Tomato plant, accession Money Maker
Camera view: tilt-top (135 deg); turntable rotation: 180 degrees
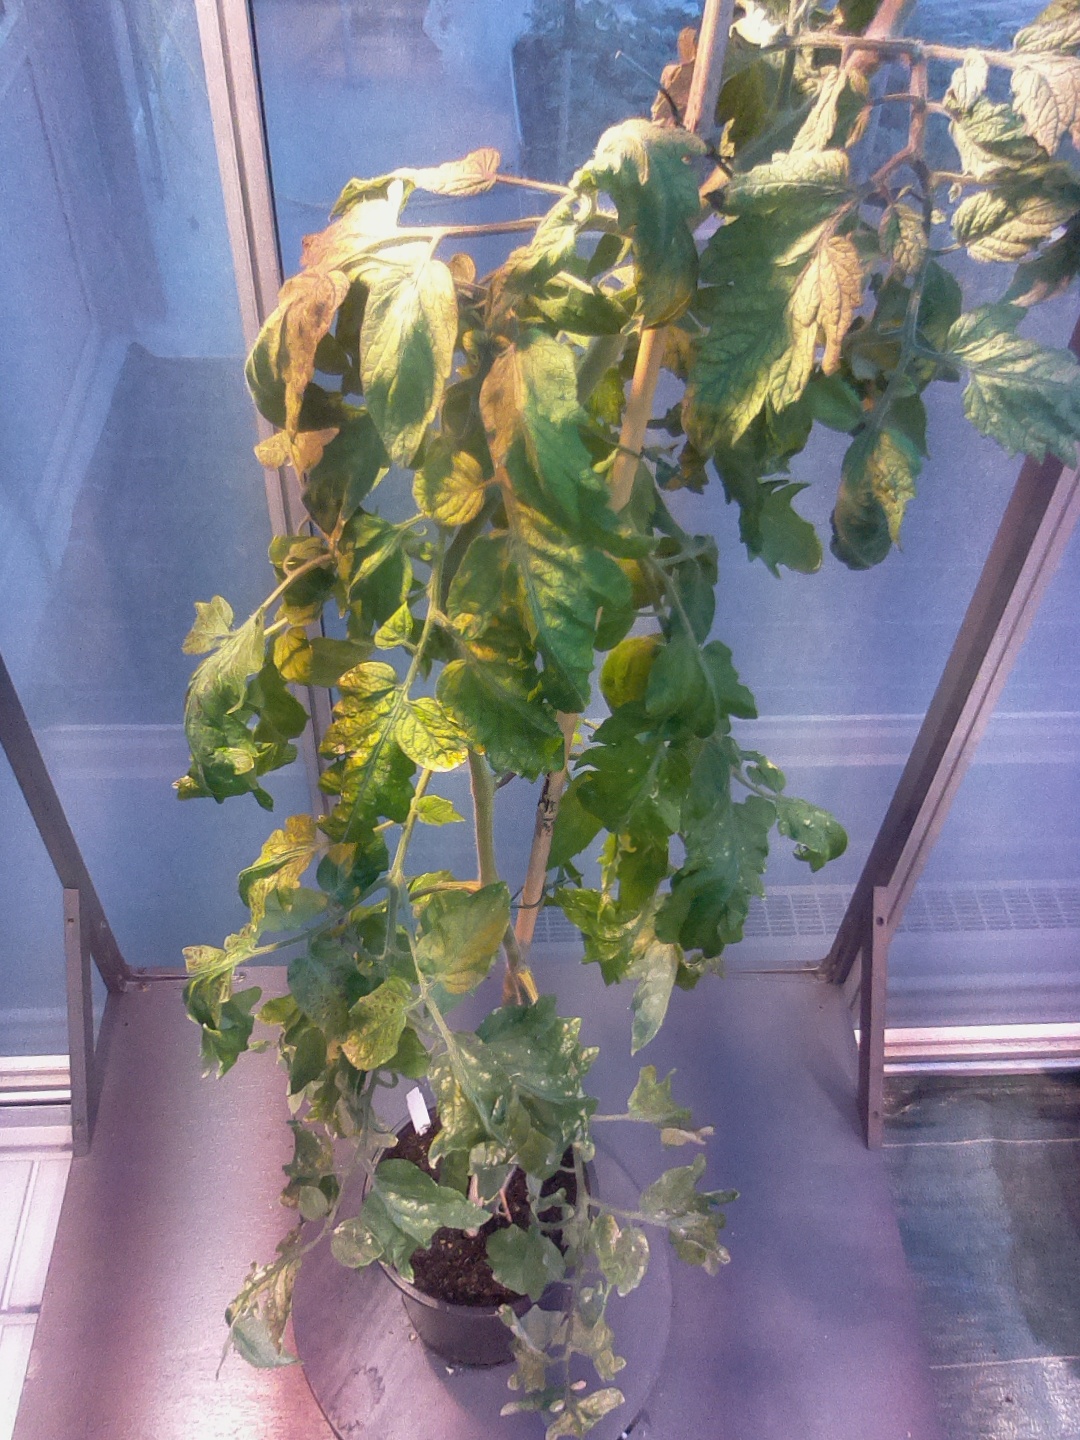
BBCH growth stage 74: 40%-50% of final fruit size